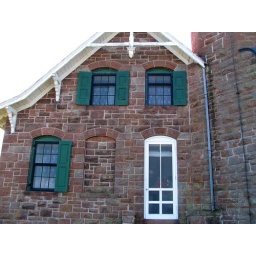
sand island lighthouse built in 1881